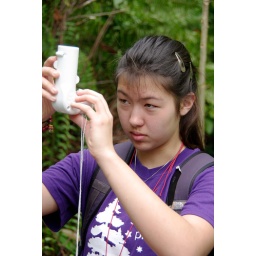
Students conducting a rain forest tree survey. Photo by Pete Zivkov.